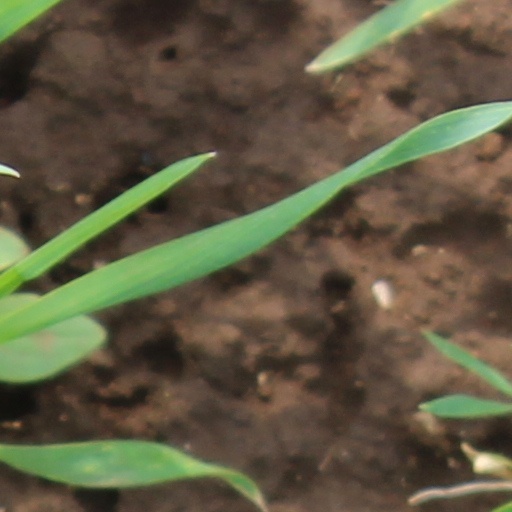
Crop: wheat